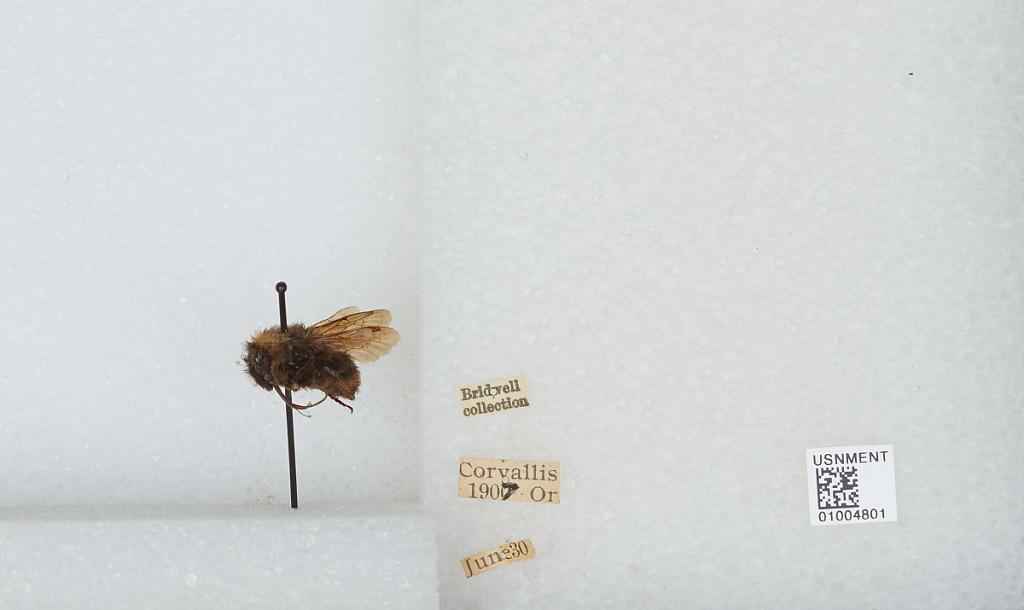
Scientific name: Bombus (Fervidobombus) californicus Smith
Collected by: Bridwell
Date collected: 1907-6-30
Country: United States
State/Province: Oregon
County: Benton
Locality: Corvallis
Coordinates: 44.5667, -123.283